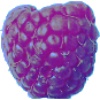
Label: Raspberry 1